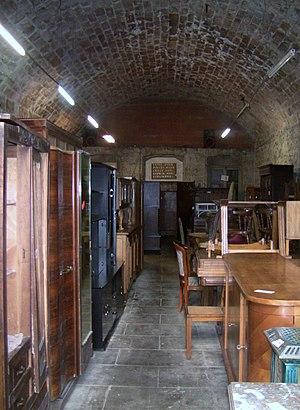
Un magasin à l'intérieur du fort de Planoise, à Besançon (Doubs, France).
Le fort de Planoise, appelé brièvement le fort Moncey, est un ensemble de fortifications militaires bisontines de type Séré de Rivières dont l'ouvrage le plus important est le fort principal situé au centre d'un véritable môle, regroupant plusieurs abris, des chemins de traverses ainsi que quatre grandes batteries annexes utilisées pour le stockage de poudre, le casernement et l'usage de mortiers. L'ensemble fortifié fut bâti à Besançon, en France, entre 1877 et 1892 dans le but de protéger le pont d'Avanne-Aveney interdisant les routes de Dijon et de Lyon, plusieurs voies ferrées capitales ainsi que pour soutenir de nombreuses batteries de la ville.